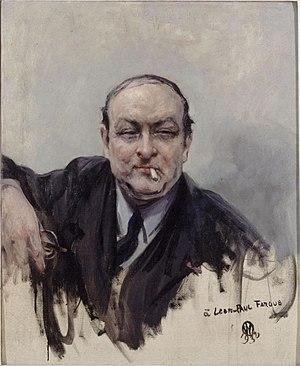
Portrait de Léon-Paul Fargue
Raymond Woog est un peintre, dessinateur et illustrateur Français né le 25 octobre 1875 à Paris et mort le 10 mai 1949 à Neuilly-sur-Seine.